Amaiur Sarriegi

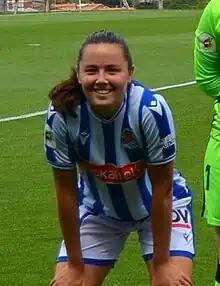
Sarriegi with Real Sociedad in 2021

Amaiur Sarriegi Isasa (born 13 December 2000) is a Spanish professional footballer who plays as a forward for Real Sociedad and the Spain national team.